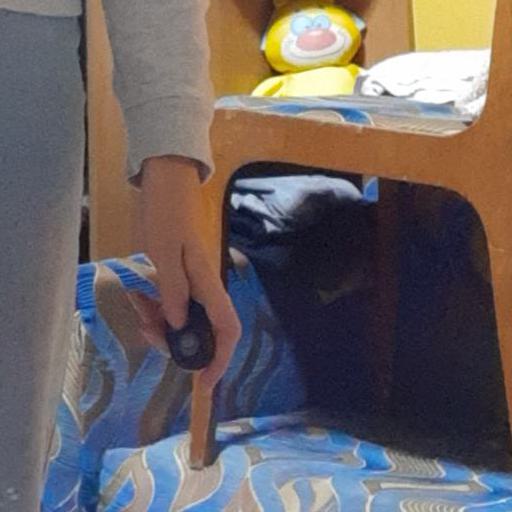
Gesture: no_gesture